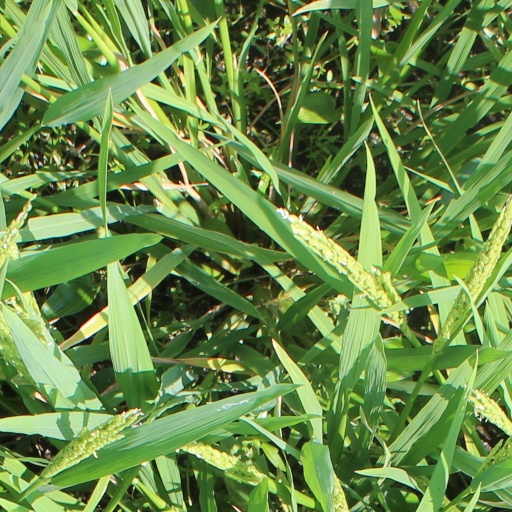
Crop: rice